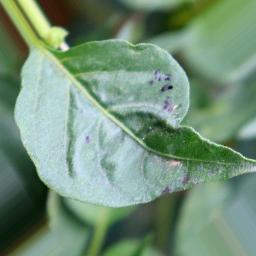
Label: mites_and_trips